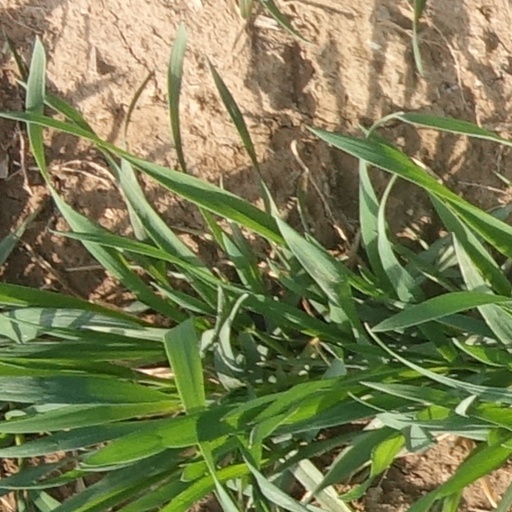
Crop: wheat